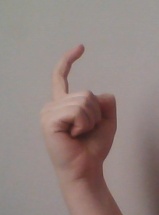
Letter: ra